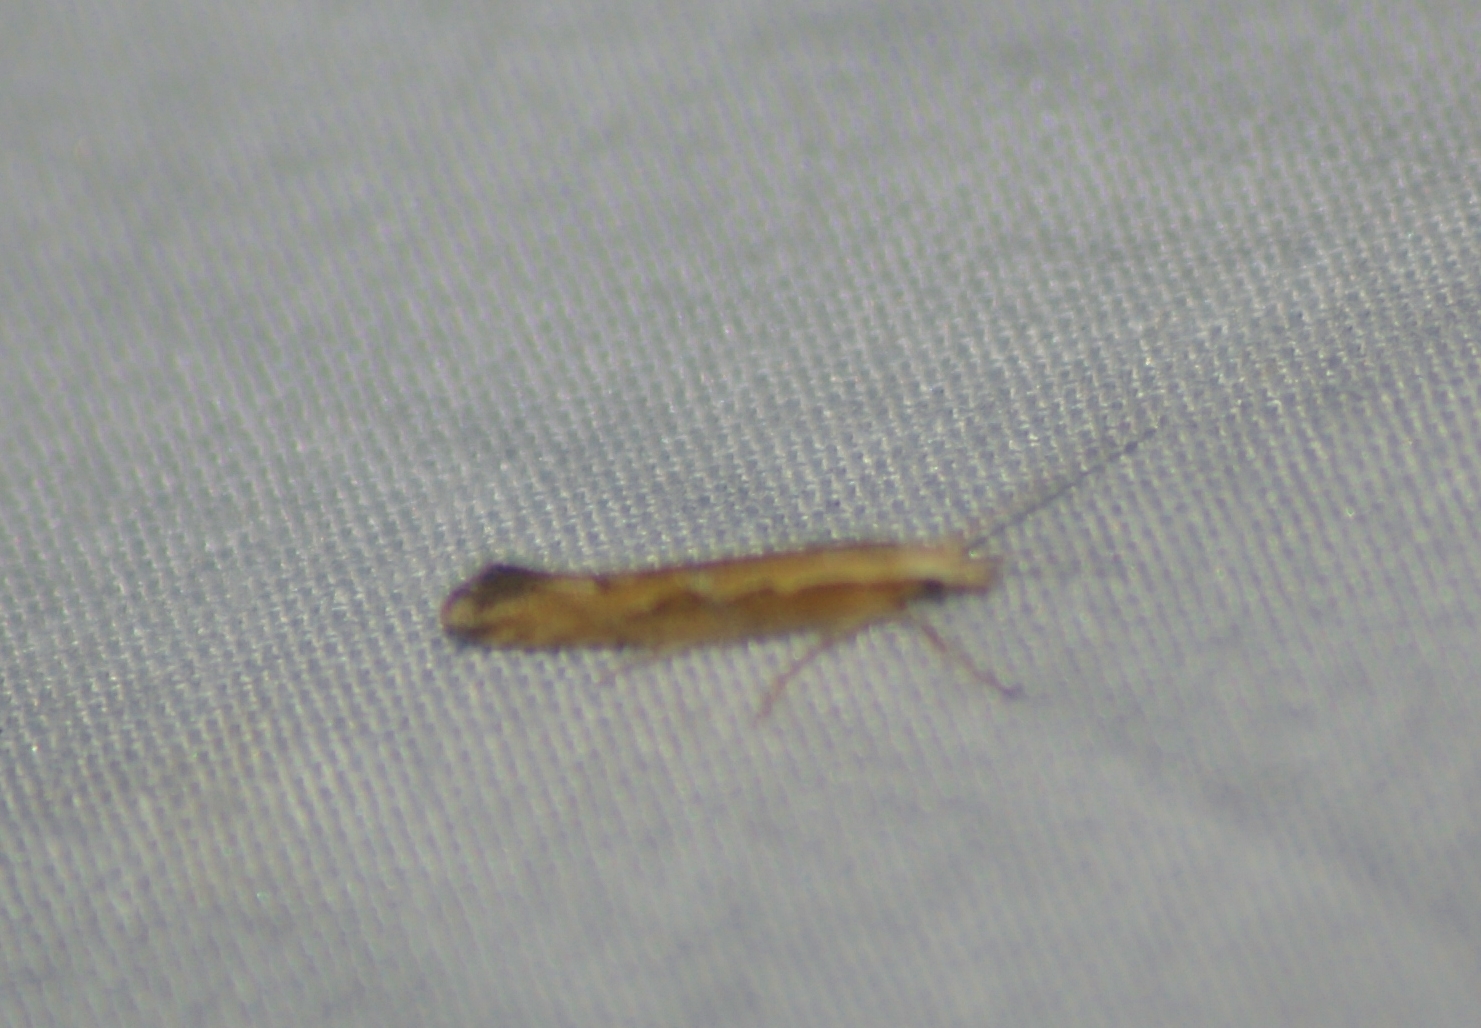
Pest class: diamondback_moth